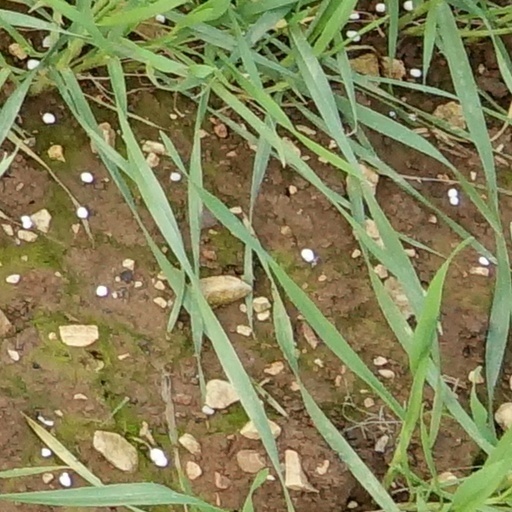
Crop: wheat